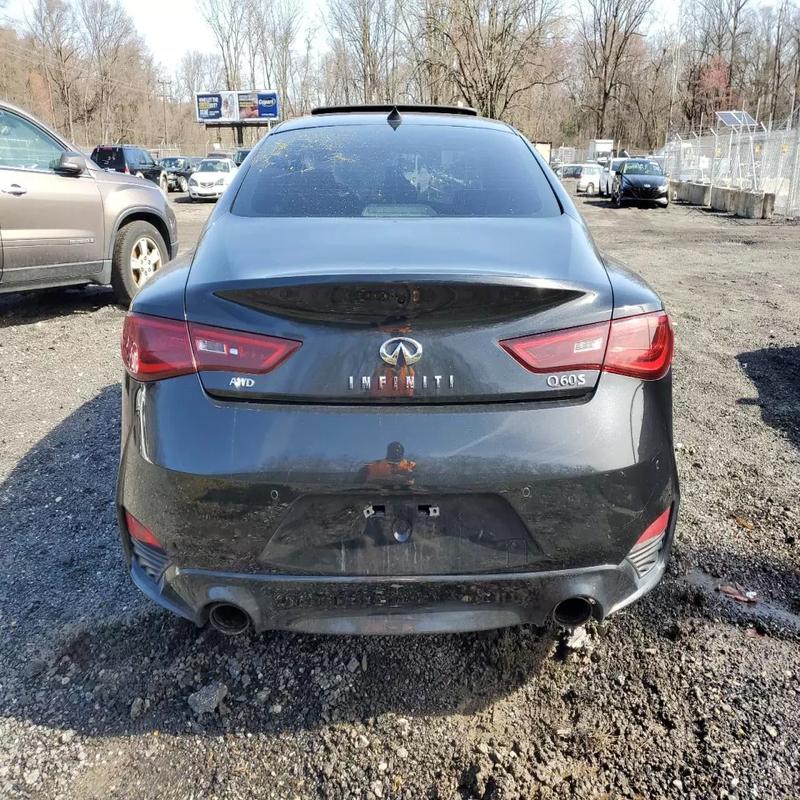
Aucun dommage détecté.
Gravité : aucun